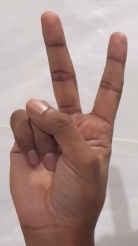
ASL sign: 2